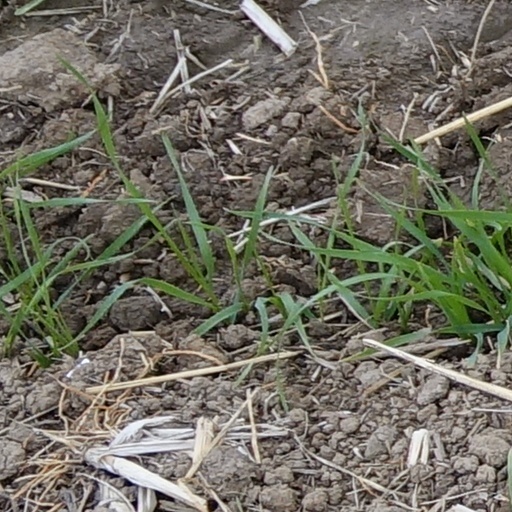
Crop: wheat